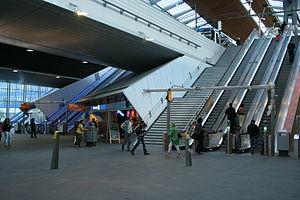
La gare d'Amsterdam-Bijlmer ArenA, est une gare ferroviaire secondaire de la ville d'Amsterdam aux Pays-Bas. Elle est située au cœur de l'arrondissement de Zuidoost, au plus près du centre commercial Amsterdamse Poort ou du Heineken Music Hall, en plus de l'accès au stade via le ArenA Boulevard.